Heroes of the Night

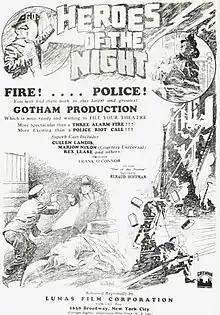
Advertisement

Heroes of the Night is a 1927 American silent drama film directed by Frank O'Connor and starring Cullen Landis. It was produced by Gotham Pictures and released by Lumas Film Corporation.